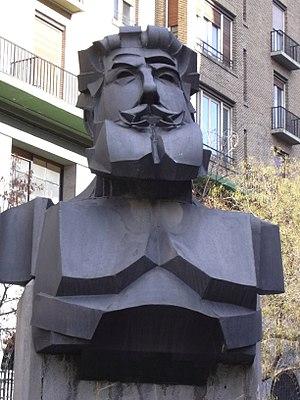
Le régénérationnisme est un mouvement intellectuel qui, à la charnière du XIXᵉ siècle et du XXᵉ siècle, mène une profonde réflexion sur les causes de la décadence de l'Espagne en tant que nation. Il convient de le différencier de la Génération de 98 car, bien que les deux mouvements expriment le même jugement pessimiste sur l'Espagne, les régénérationnistes le font d'une manière objective, documentée et scientifique, tandis que la Génération de 1898 le fait sous une forme plus littéraire, subjective et artistique.
Joaquín Costa Martínez, né le 14 septembre 1846 à Monzón dans la province de Huesca et mort le 8 février 1911 à Graus dans la province de Huesca, est un homme politique, juriste, économiste et historien espagnol, qui fut le représentant majeur du mouvement intellectuel de la fin du XIXᵉ siècle et du début du XXᵉ siècle connu sous le nom de régénérationnisme.